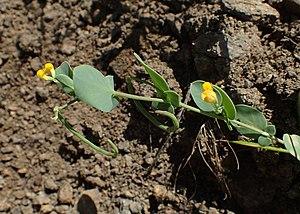
Cette liste de Tracheophyta de Bosnie-Herzégovine, ainsi que d’espèces introduites est un aperçu incomplet d’espèces de mousses, de fougères, de gymnospermes et d’angiospermes citées dans la littérature disponible en langues bosniaque, croate, serbe et serbo-croate. Cet aperçu n’inclue pas des espèces cultivées ni celles occasionnellement introduites.
Les coronilles forment un genre composé d'une demi-douzaine d'espèces de la famille des Fabaceae.